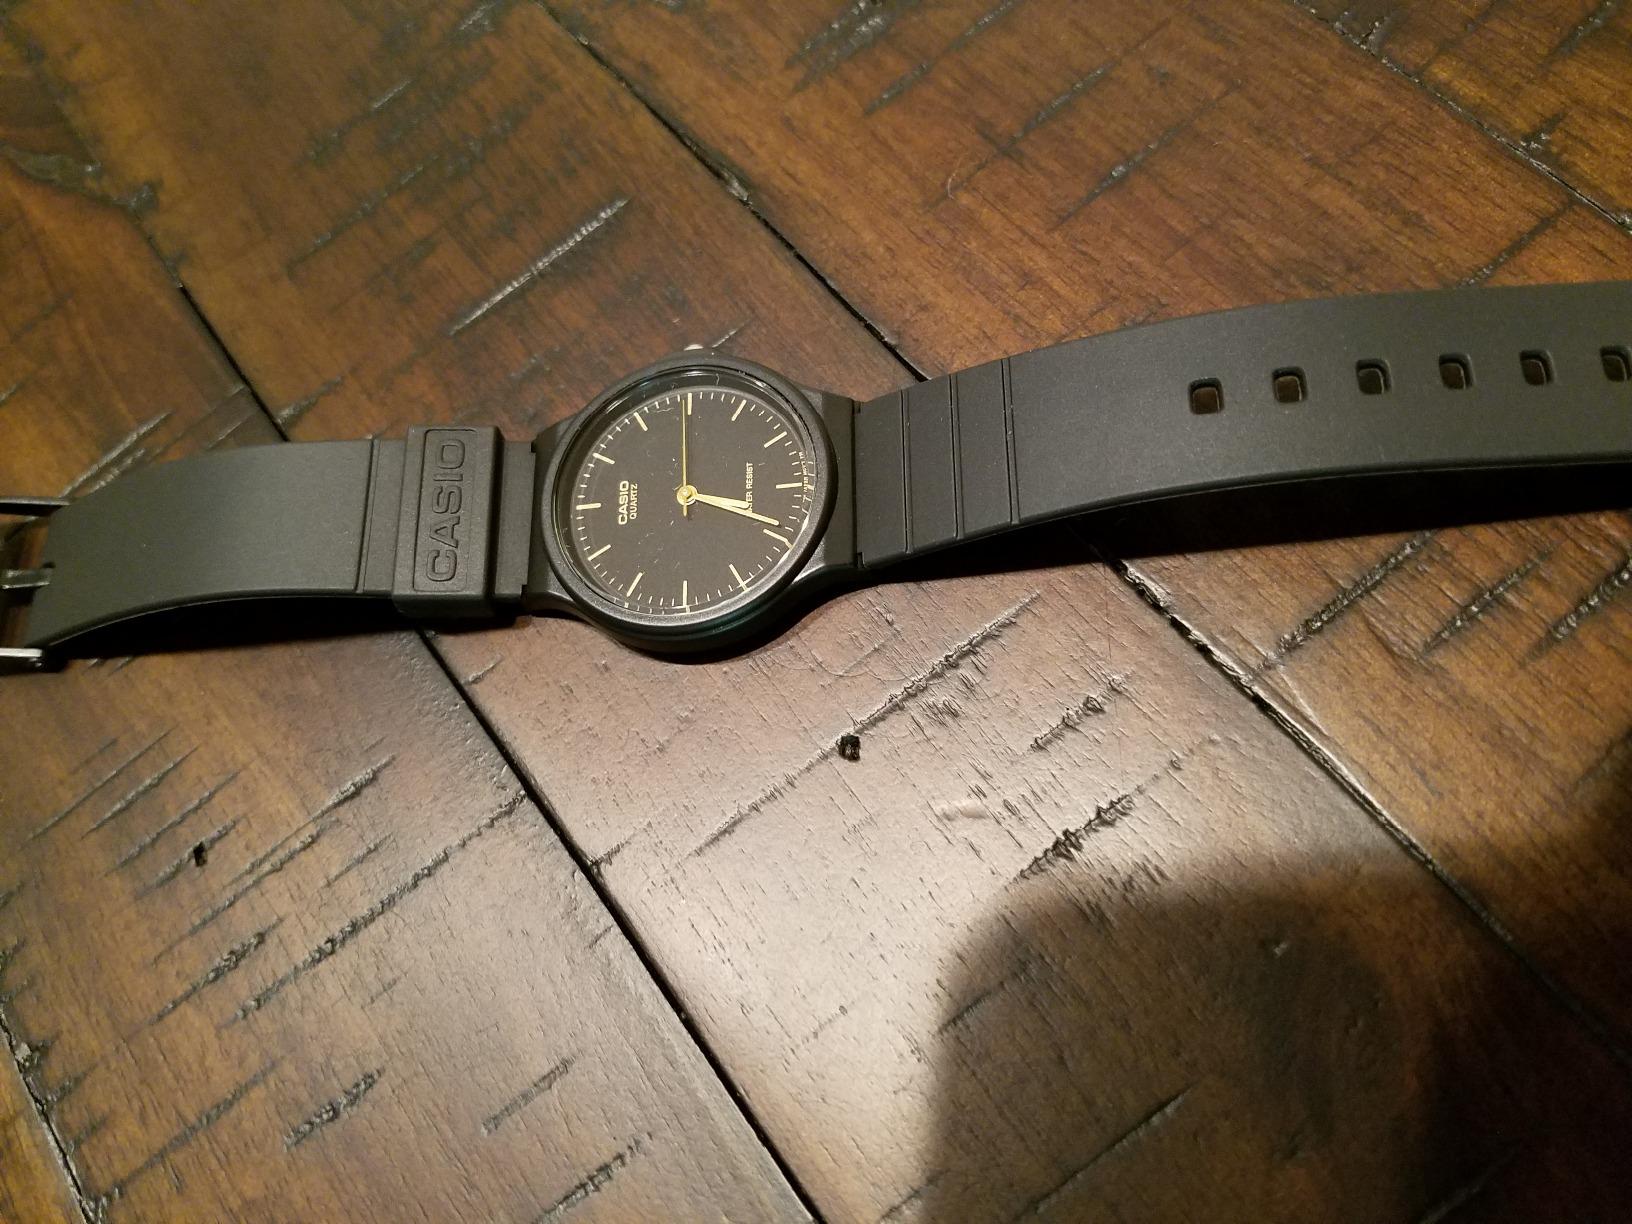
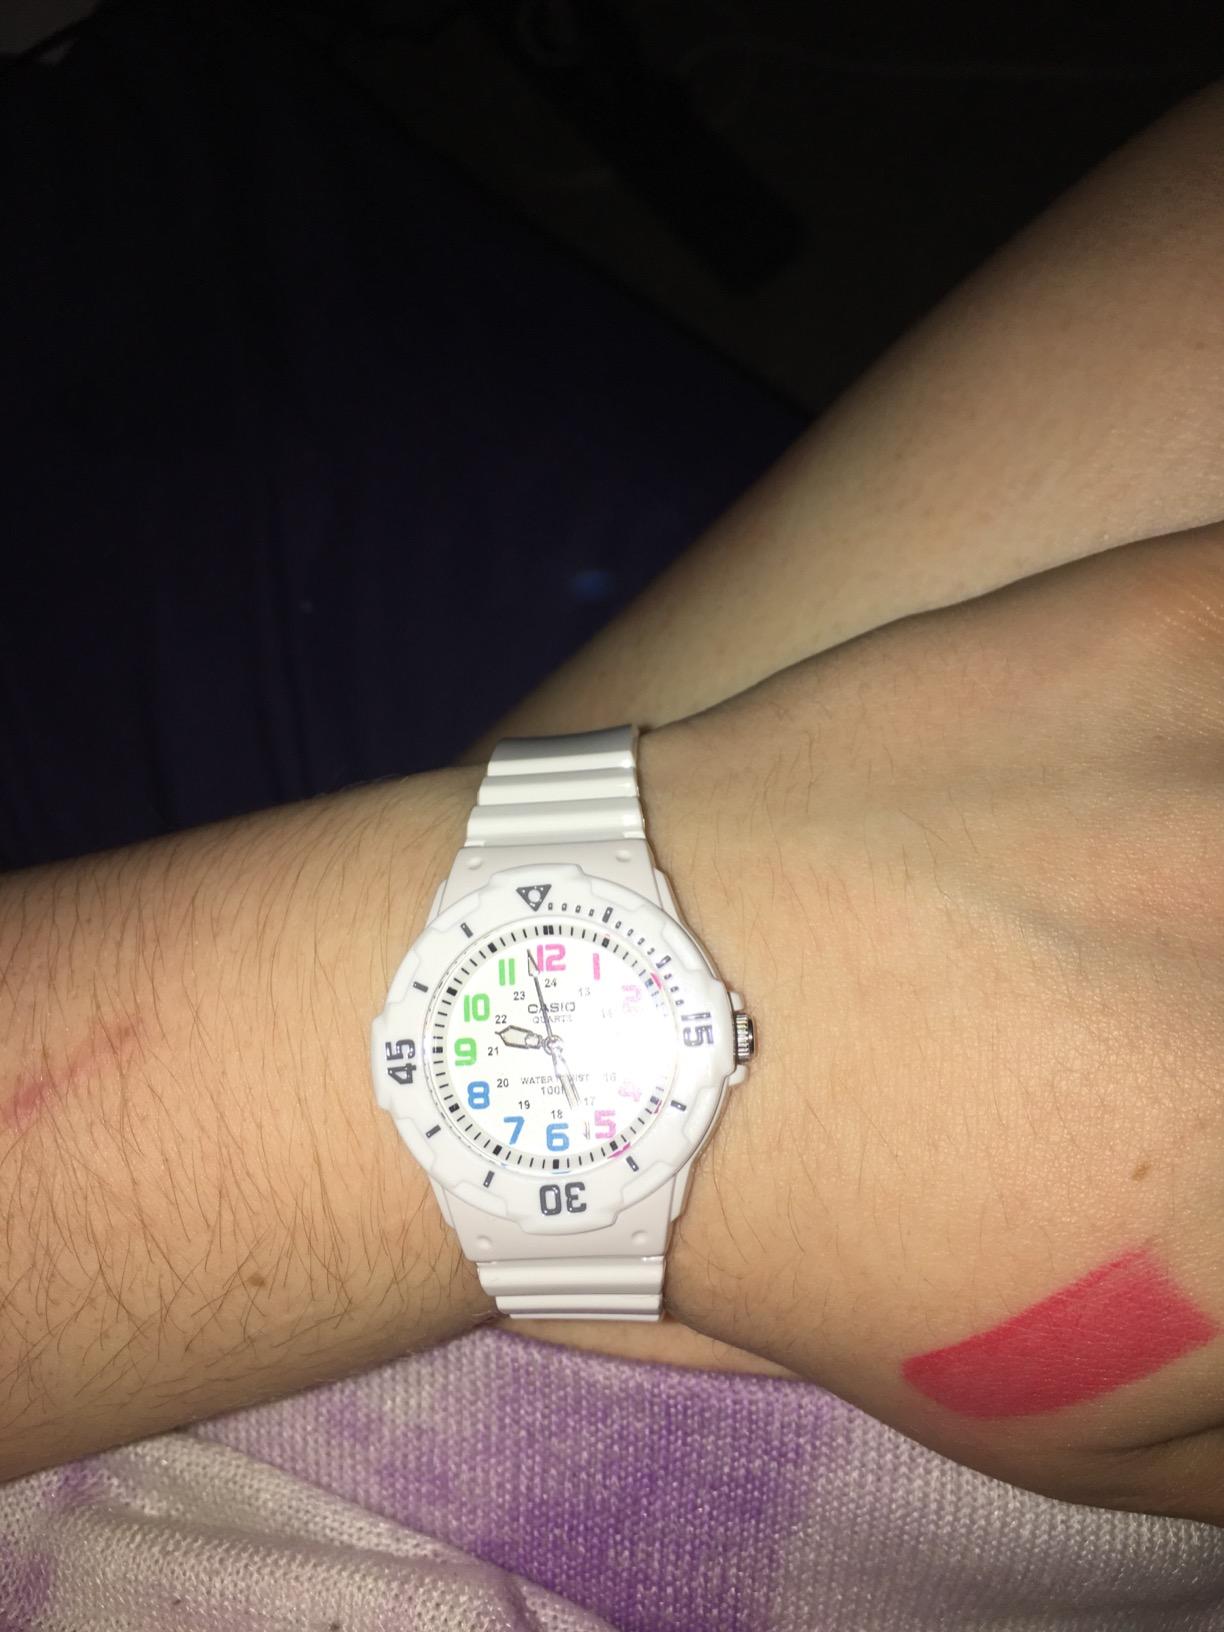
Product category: accessories_watch
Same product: no